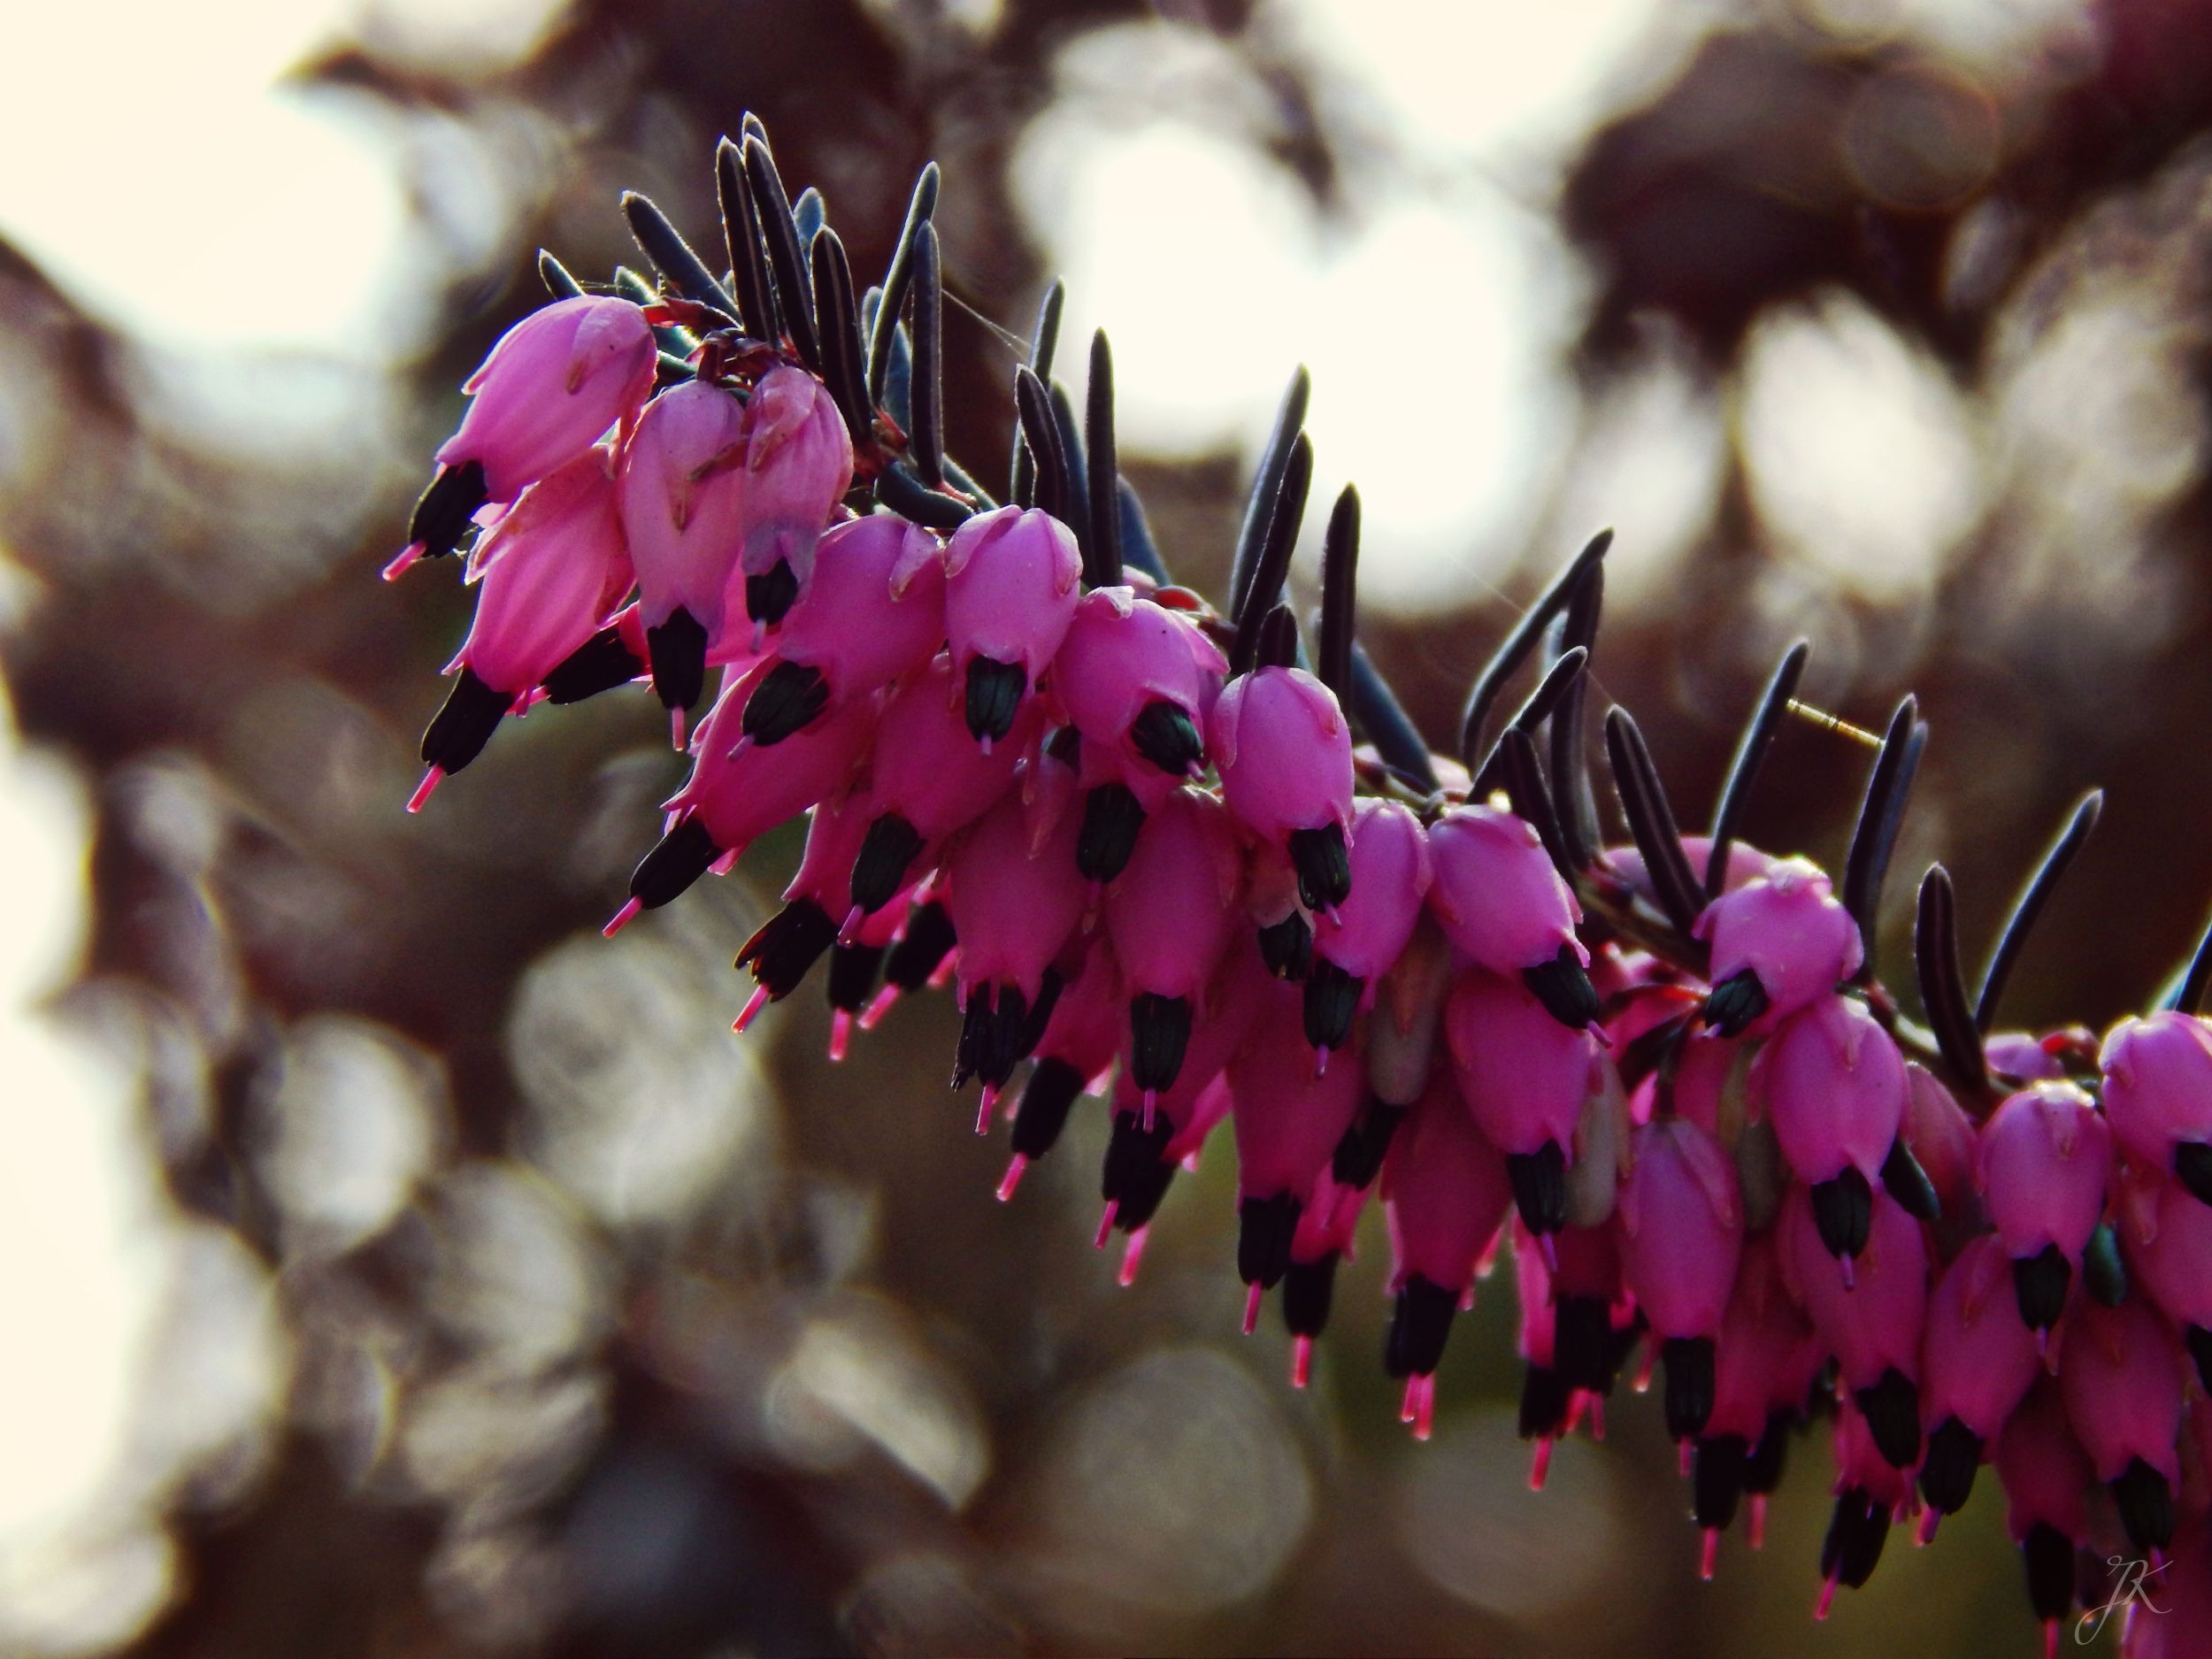
nature, blossom, plant, photography, leaf, flower, petal, spring, insect, macro, natural, autumn, botany, garden, pink, flora, season, plants, wildflower, flowers, close up, macro photography, flowering plant, land plant